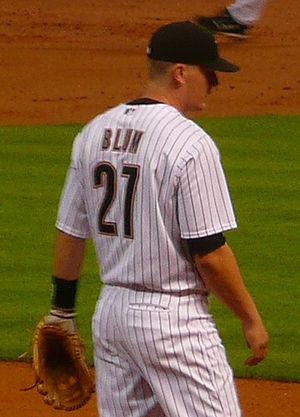
Geoffrey Edward Blum est un joueur de baseball ayant joué dans les Ligues majeures de 1999 à 2012.